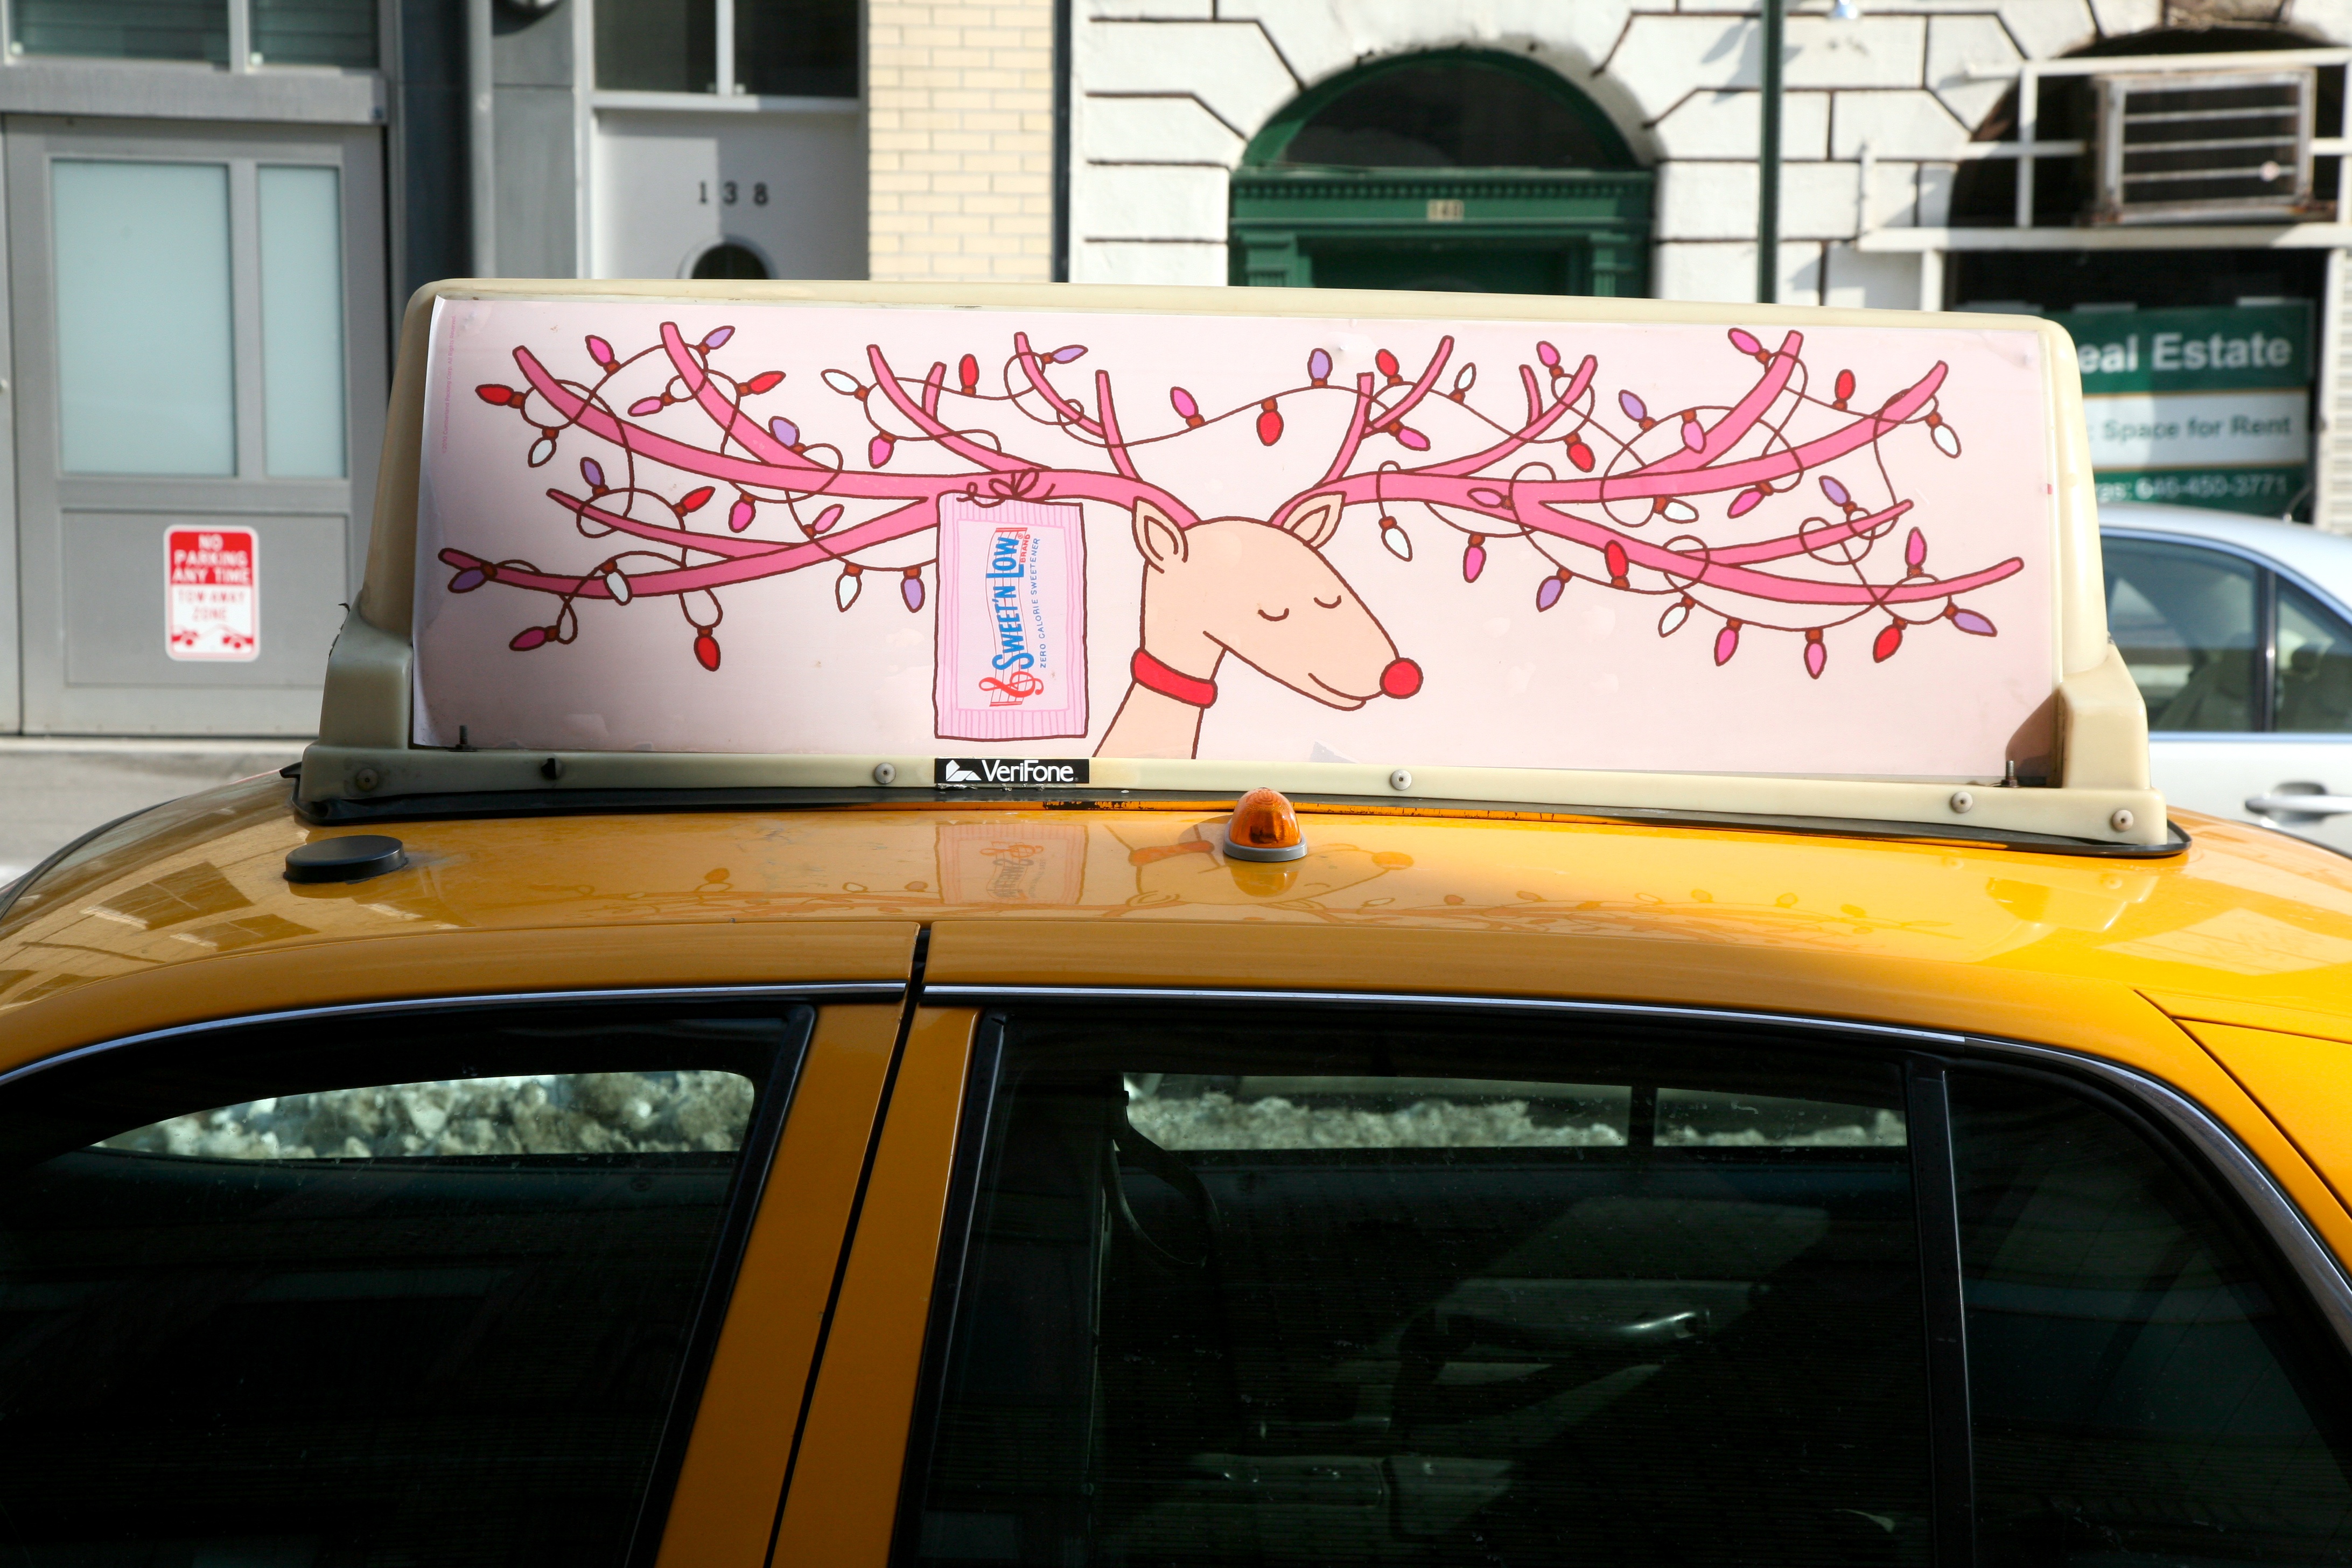
window, glass, deer, vehicle, nyc, color, art, newyork, newyorkcity, ny, selection, seaport, automotive exterior